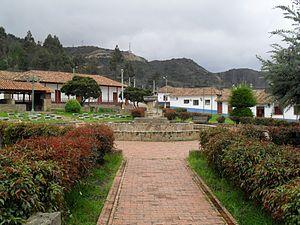
Fúquene est une municipalité située dans le département de Cundinamarca, en Colombie.